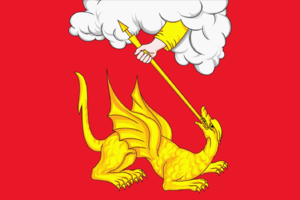
Iegorievsk est une ville de l'oblast de Moscou, en Russie, et le centre administratif du raïon de Iegorievsk. Sa population s'élevait à 71 154 habitants en 2014.